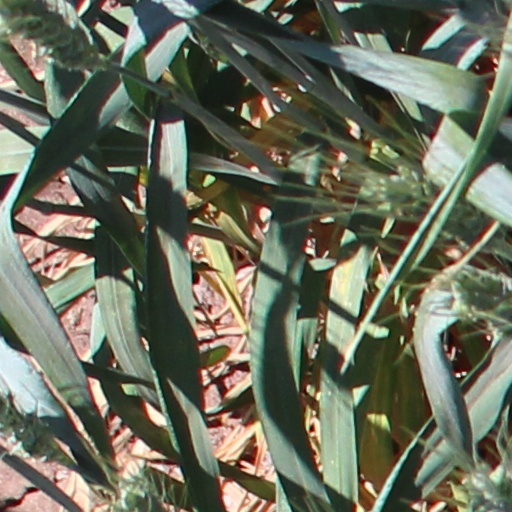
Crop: wheat